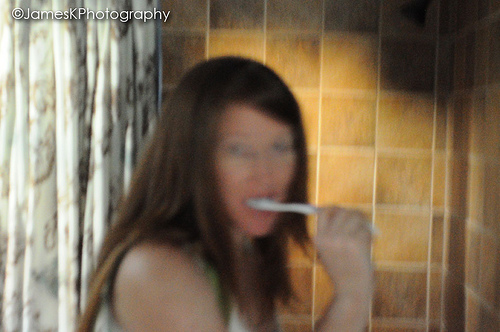
user: Given an image and a question. Answer the question in a short answer. Question: How often should you do this each day? Short Answer:
assistant: twice